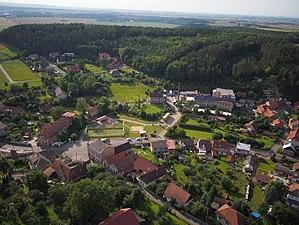
Hroubovice est une commune du district de Chrudim, dans la région de Pardubice, en République tchèque. Sa population s'élevait à 360 habitants en 2017.